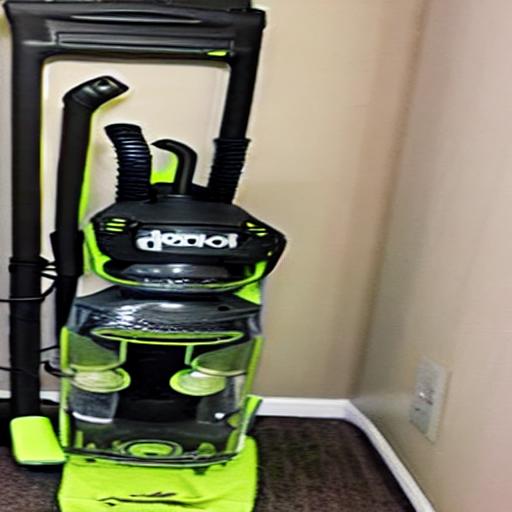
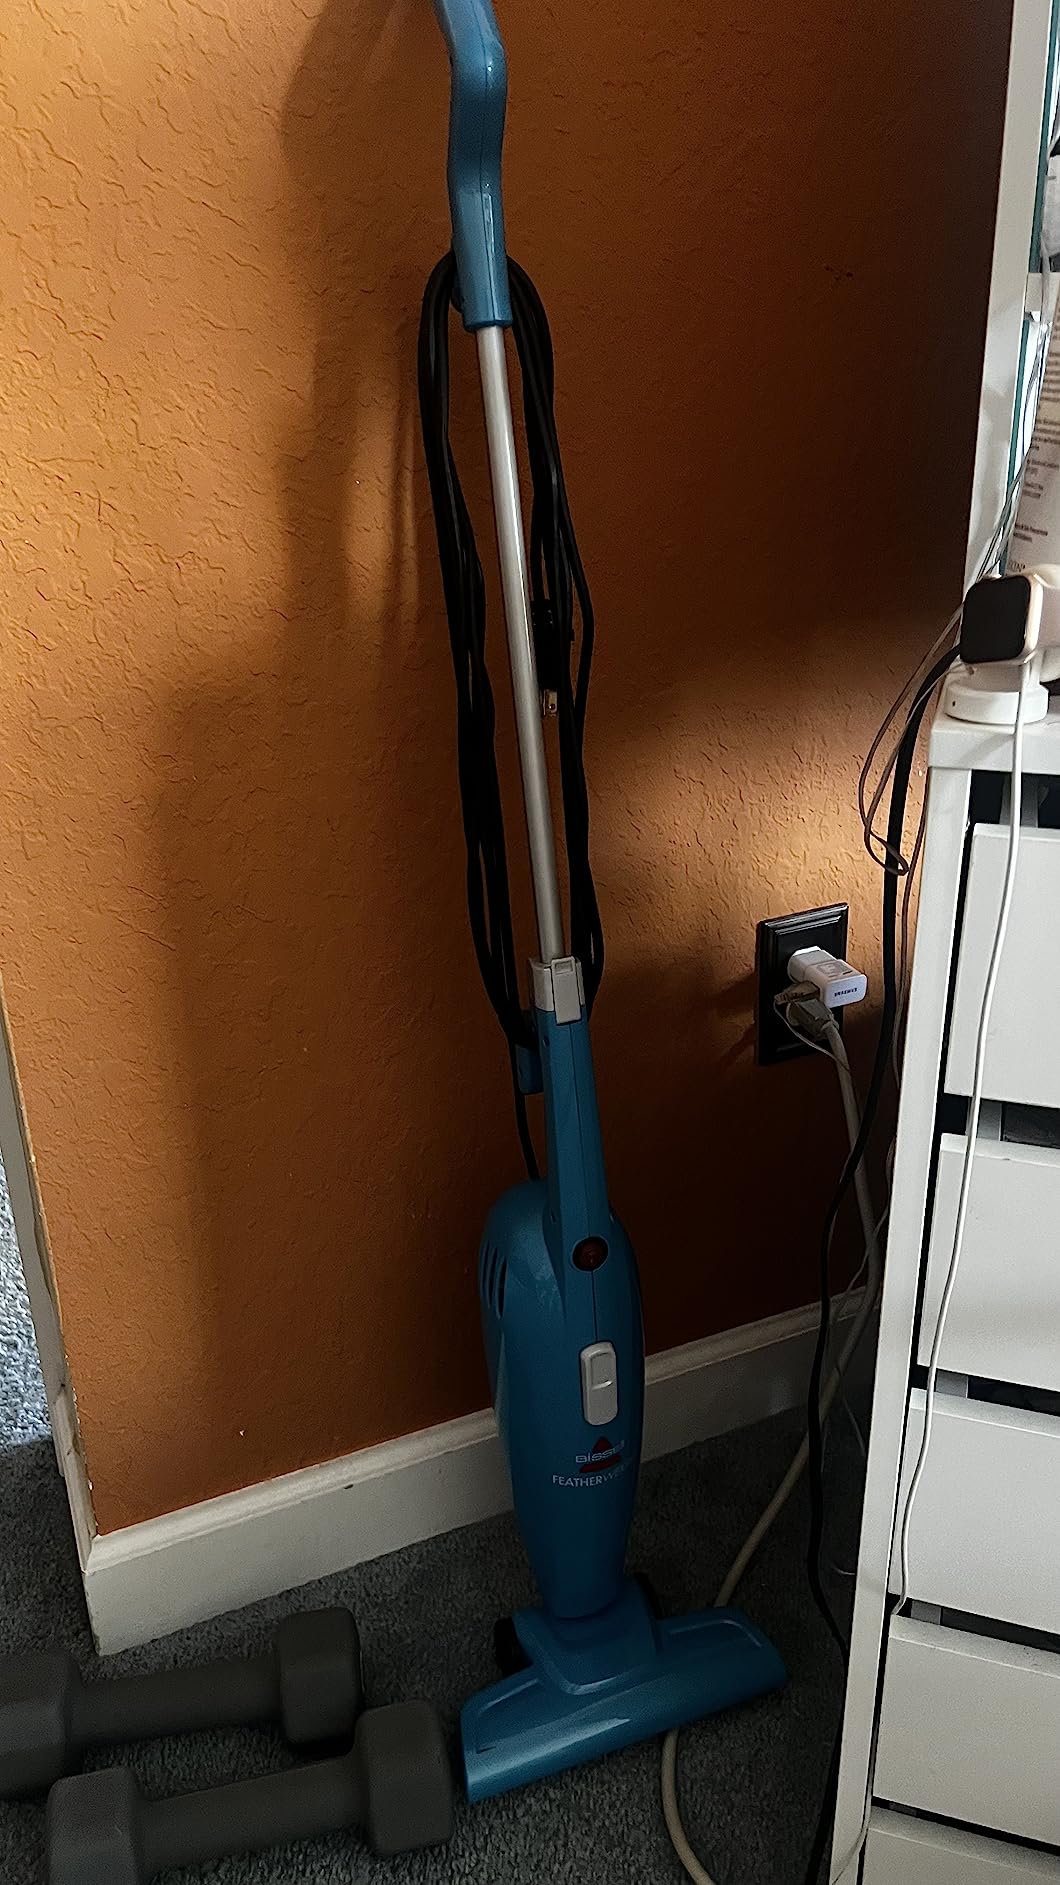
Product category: items_vacuum
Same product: no